Tigran L. Petrosian

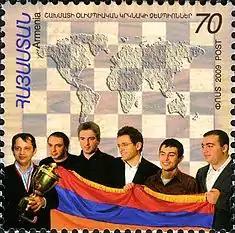
Tigran L. Petrosian (1st right) with his 2008 Olympiad teammates on a 2009 stamp of Armenia

Petrosian achieved his grandmaster title by scoring norms at the under 18 World Championship in 2002, the Batumi Open in 2003, and the Aeroflot Open in Moscow in 2004. In the same year he tied for 2nd-3rd with Zhao Jun in the World Junior Chess Championship in Kochi, India. In 2005, he tied for first in Tehran, Kish and Lausanne; in 2006 tied for first in Lyon and Dubai; in 2008 tied for first in Wheeling, Illinois and Las Vegas. In the same year he won a team gold medal (together with Levon Aronian, Vladimir Akopian, Gabriel Sargissian and Artashes Minasian) at the 38th Chess Olympiad in Dresden.